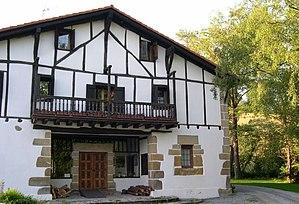
La maison basque ou ferme basque, désigne, dans le sens architectural courant, le type de construction domestique propre au Pays basque, mais surtout, dans une acception plus spécifique à l'anthropologie historique, le principe d'organisation de la vie sociale traditionnelle du Pays basque, unité de base et pierre angulaire de la société. Ce n'est pas seulement un lieu d'habitation, mais également une unité politique, économique, relationnelle et sociale, religieuse et symbolique. C'est la maison qui donne son nom et son statut social à l'individu. Selon les lois des Basques, ou Fors, la maison était généralement transmise, ainsi que toutes ses dépendances, à un seul des enfants, l'aîné de la famille en Iparralde, voire à l'aînée en Labourd, a l’enfant désigné par les parents en Hegoalde.
"Nire aitaren etxea defendituko dut est le poème le plus connu du poète basque Gabriel Aresti. Il a été publié pour la première fois dans le livre ""Harri eta Herri"" en 1964. Gabriel Aresti, utilisant la métaphore de la ""maison de son père"", revendique de défendre le Pays basque.